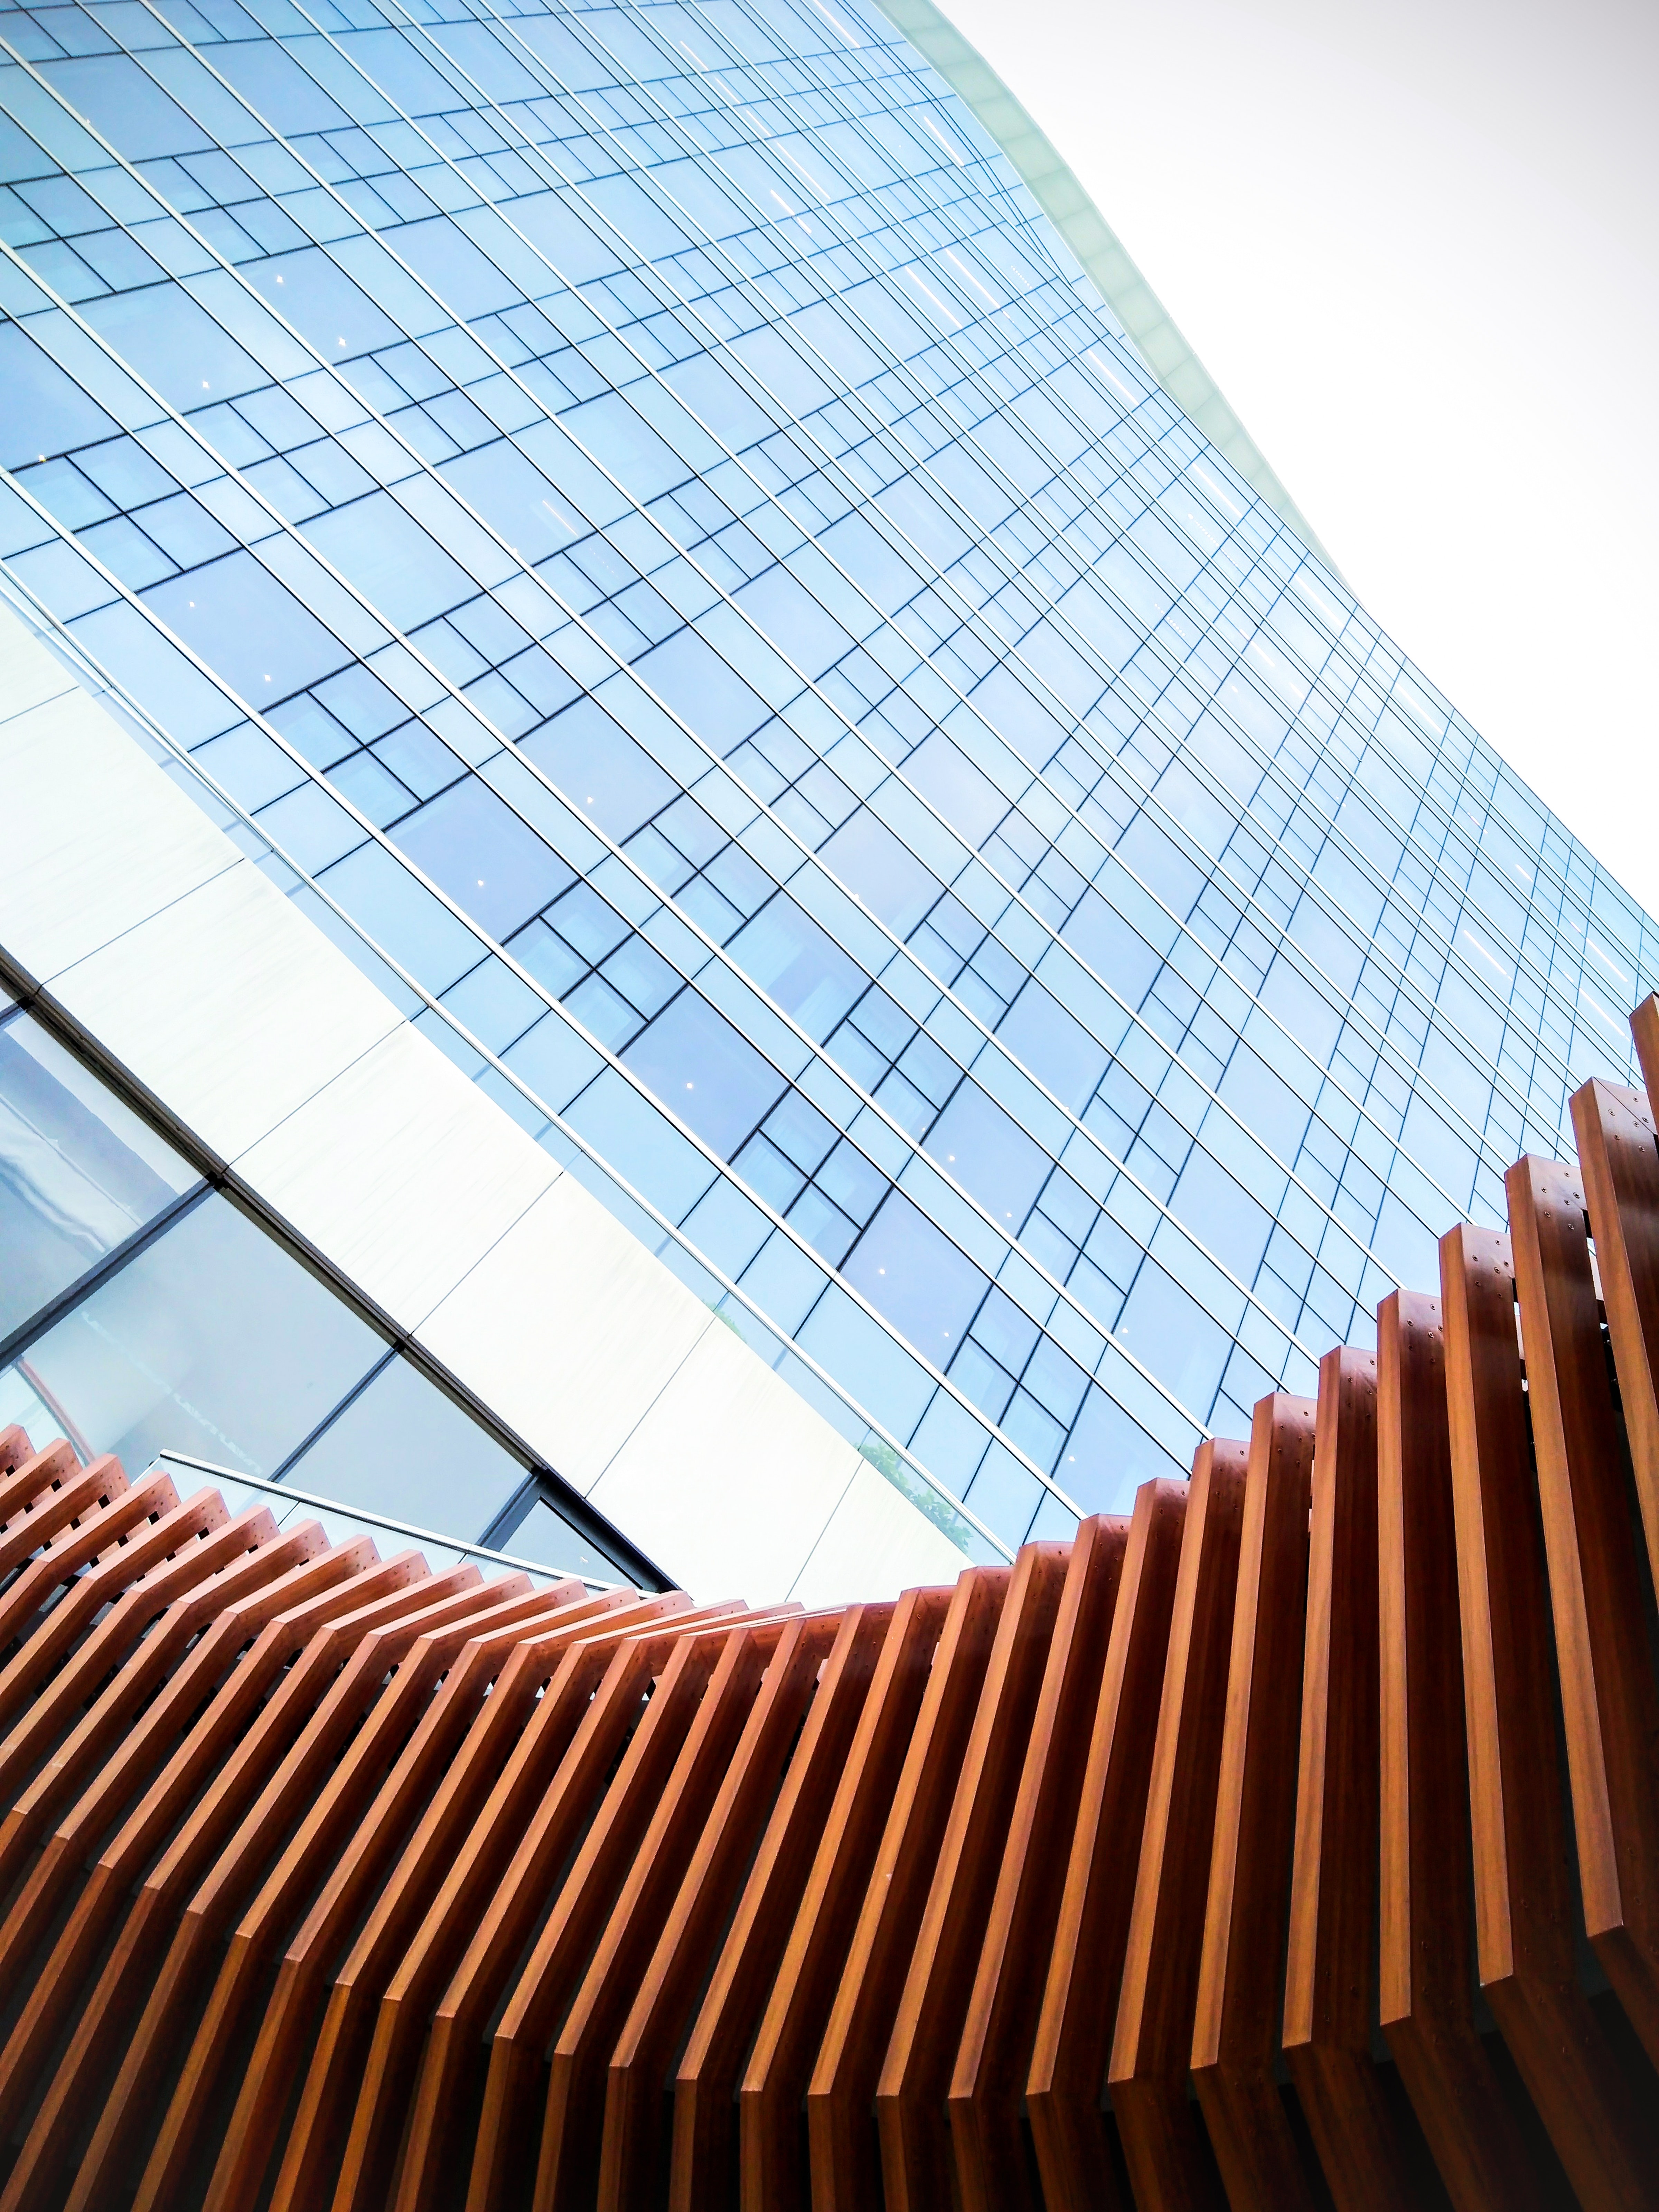
landmark, building, daytime, sky, skyscraper, architecture, daylighting, structure, line, roof, metropolitan area, facade, symmetry, angle, tower block, commercial building, corporate headquarters, metropolis, energy